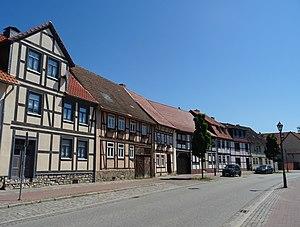
Oschersleben (Bode) est une ville de l'arrondissement de Börde dans le land de Saxe-Anhalt en Allemagne. La municipalité située dans la fertile plaine de la Magdeburger Börde est connue par la présence du circuit de vitesse Motorsport Arena Oschersleben qui voit se dérouler chaque année des compétitions nationales et internationales.